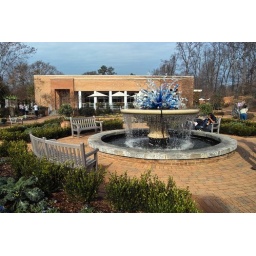
Paterre garden, with Chihuly's glass plant in the pond, Atlanta botanical garden